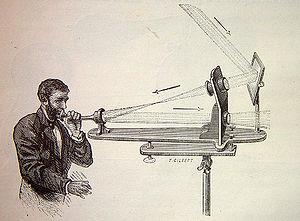
Le photophone est une technique de téléphonie optique développée par Alexandre Graham Bell dans les années 1880.
L'histoire du téléphone présente la chronique du développement des téléphones dit mécaniques et électriques.